Admission (film)

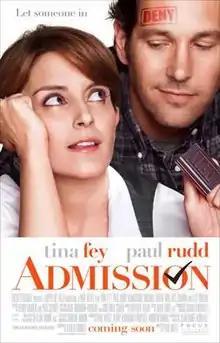
Theatrical release poster

Admission is a 2013 American romantic comedy-drama film directed by Paul Weitz and starring Tina Fey and Paul Rudd. The film was released in the United States and Canada on March 22, 2013. It is an adaptation of Jean Hanff Korelitz's 2009 novel of the same name.